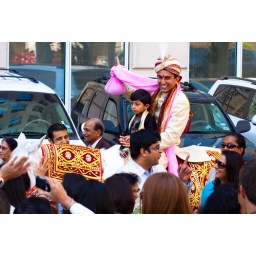
Bhaggia-Singh wedding. Neil comes in on a white horse with a sack of money. Very interesting indeed.